Holocaust tourism

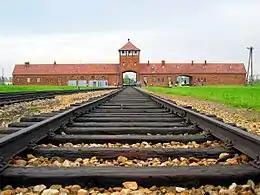
Main track of Auschwitz-Birkenau. Permanent exhibit at Auschwitz-Birkenau State Museum.

Holocaust tourism is tourism to destinations connected with the extermination of Jews during the Holocaust in World War II, including visits to sites of Jewish martyrology such as former Nazi death camps and concentration camps turned into state museums. It belongs to a category of the so-called 'roots tourism' usually across parts of Central Europe, or, more generally, the Western-style dark tourism to sites of death and disaster.